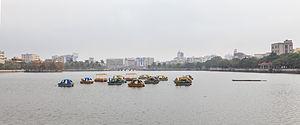
Leizhou est une ville de la province chinoise du Guangdong au centre de péninsule homonyme. C'est une ville-district placée sous la juridiction de la ville-préfecture de Zhanjiang.